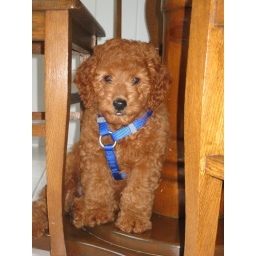
Little Opie in his favoriie sleeping spot....under the table :)